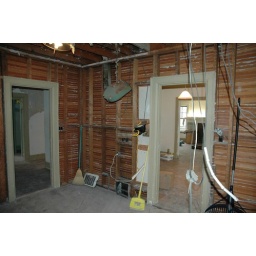
The stove used to be in this corner, the doorway leads to the NE bedroom and the bathroom to the left of that.